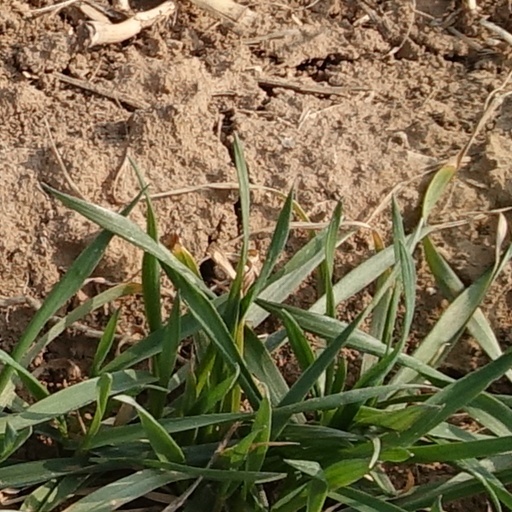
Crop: wheat